Transfiguration Catholic Church (Queens)

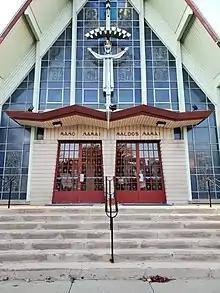
The religious phrase written in the Lithuanian language, "Mano Namai Maldos Namai" ("My house is a house of prayer") is displayed above the main entrance doors of the Transfiguration Roman Catholic Church in Maspeth, Queens, New York.

Its first church building was erected in 1909 not on its current location but on Hull Avenue. The purpose of building it was to serve a community of Lithuanian immigrants who settled in Maspeth and the Blissville section of Long Island City. This original structure was destroyed by fire in 1925. The church was relocated to the former location of the old church building of St. Stanislaus Kostka Roman Catholic Church on Clinton Avenue, with its rear facade abutting Perry Avenue. St. Stanislaus Roman Catholic Church then moved to a new location on Maspeth Avenue and 61st Street.